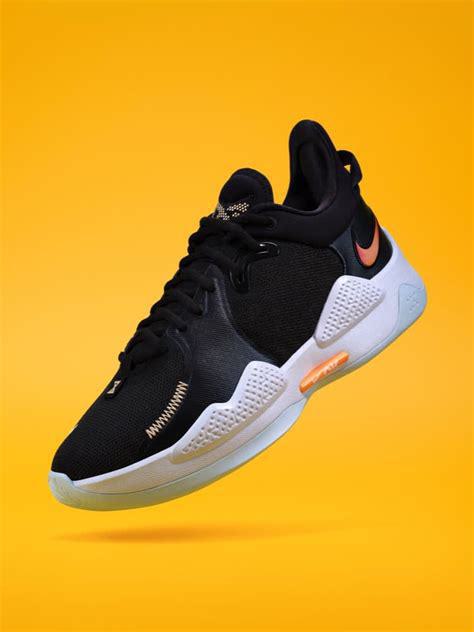
Brand: Nike
Model: Pg 5